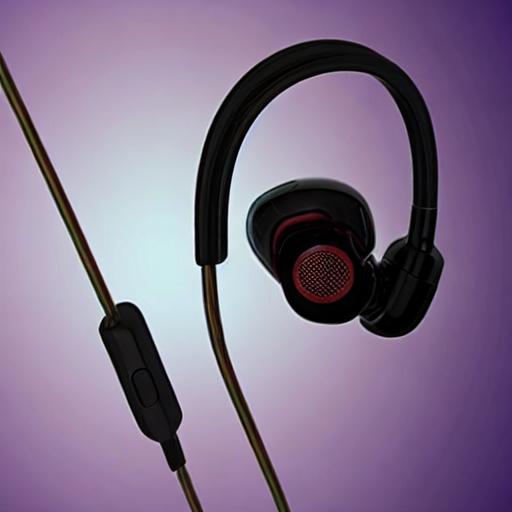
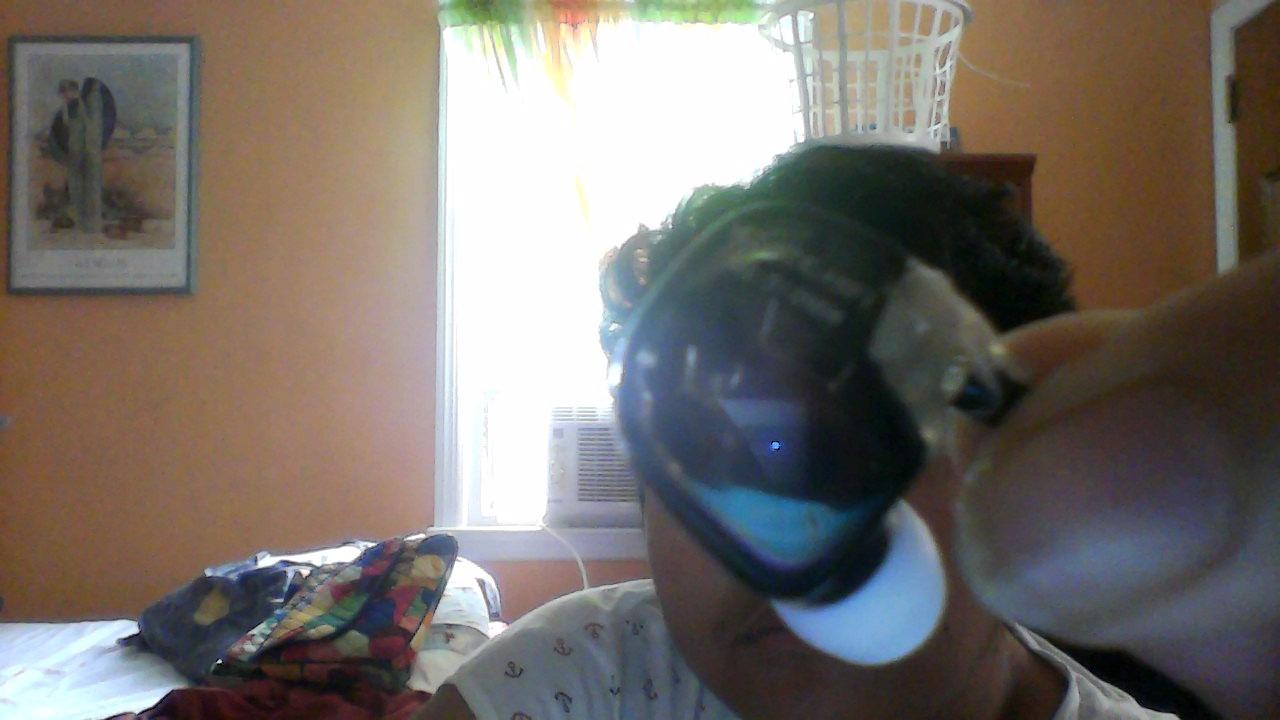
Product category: headphones
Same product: no